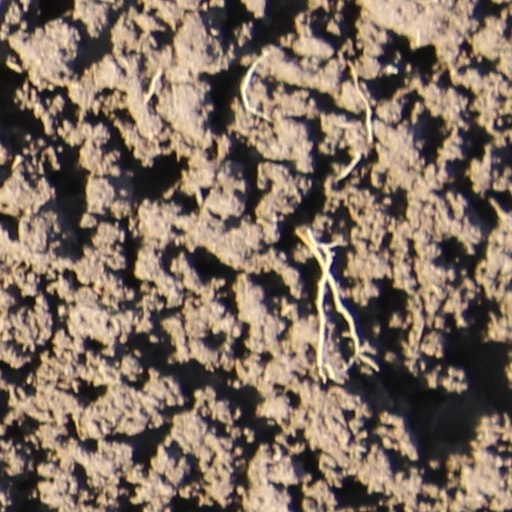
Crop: wheat